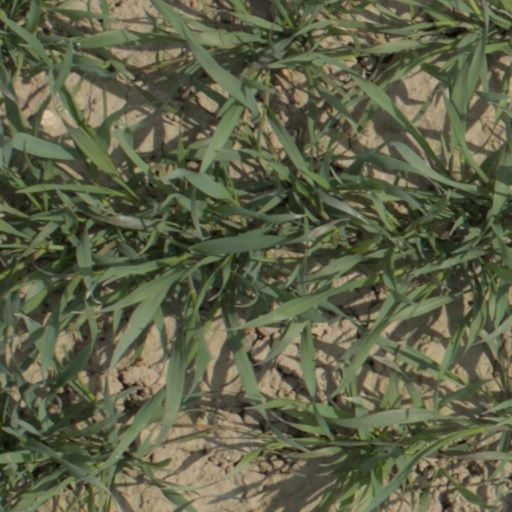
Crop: wheat